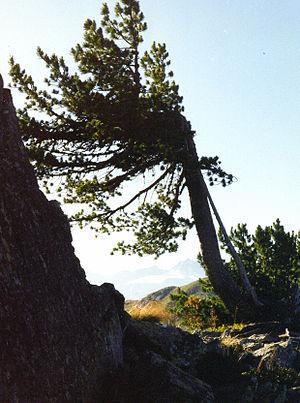
La résilience est un phénomène psychologique qui consiste, pour un individu affecté par un traumatisme, à prendre acte de l'événement traumatique de manière à ne pas, ou plus, vivre dans le malheur et à se reconstruire d'une façon socialement acceptable. La résilience serait rendue possible grâce à la structuration précoce de la personnalité, par des expériences constructives de l'enfance et parfois par la réflexion, ou la parole, plus rarement par l'encadrement médical d'une thérapie.